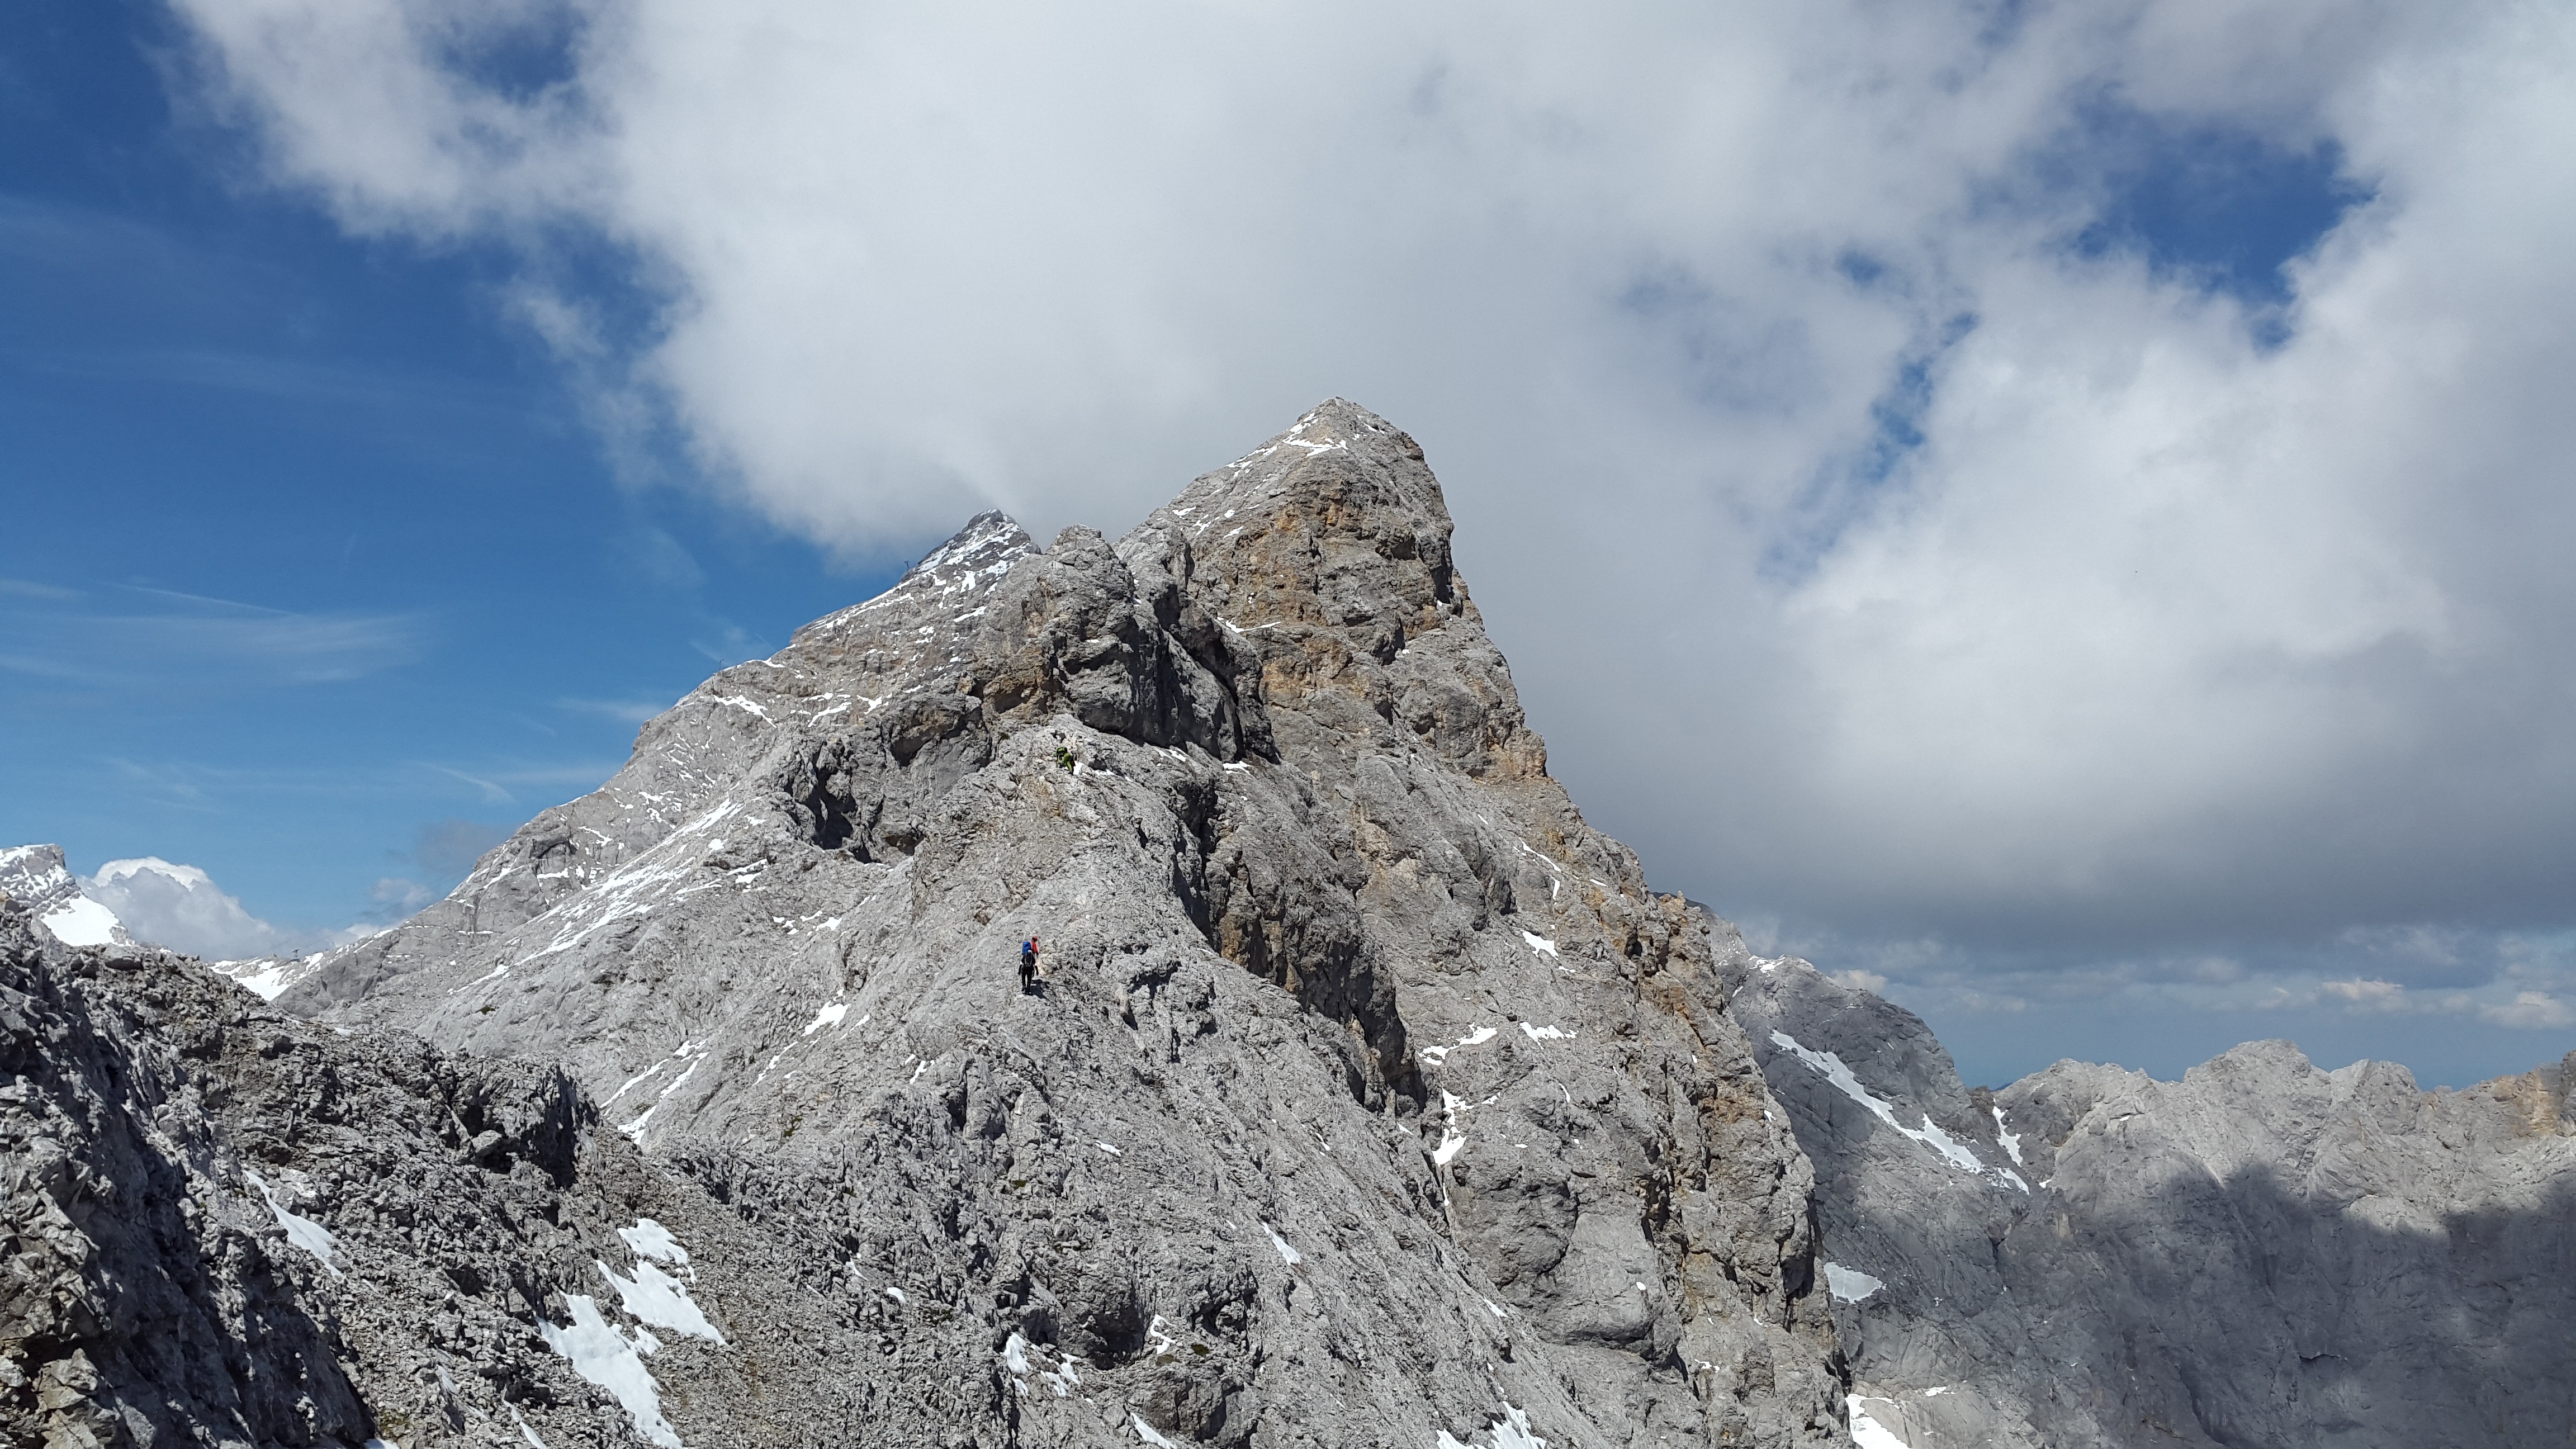
landscape, nature, rock, wilderness, walking, mountain, snow, cloud, sky, adventure, view, mountain range, alpine, rocky, steep, ridge, summit, height, austria, mountaineering, sports, mountains, alps, backpacking, plateau, germany, fell, high mountains, landform, allg u, mountain pass, ostallg u, outdoor recreation, zugspitze massif, geographical feature, mountainous landforms, geological phenomenon, ar te, weather stone, rock ridge, wetterstein massif